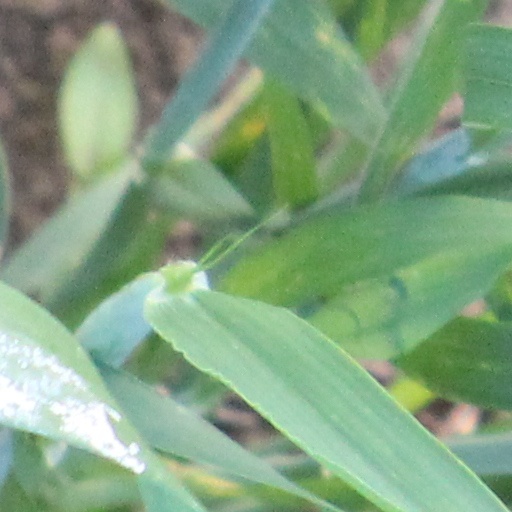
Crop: wheat